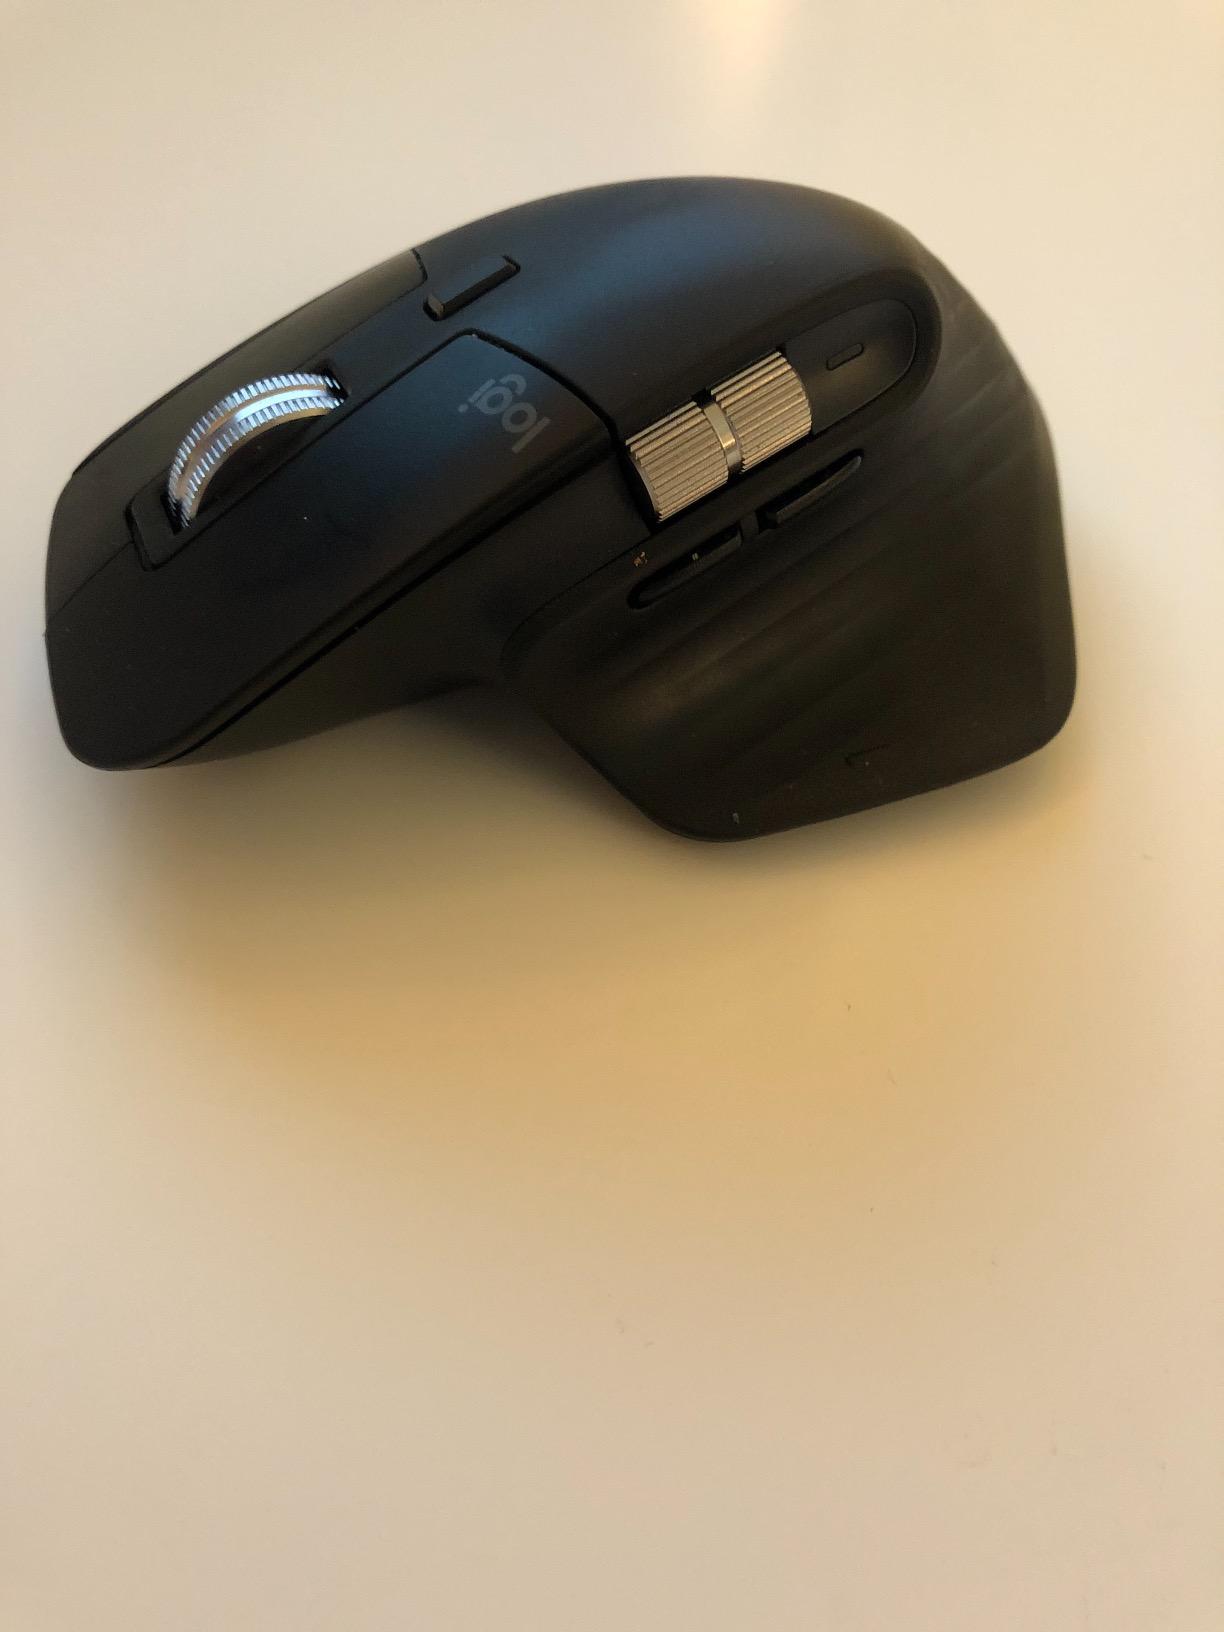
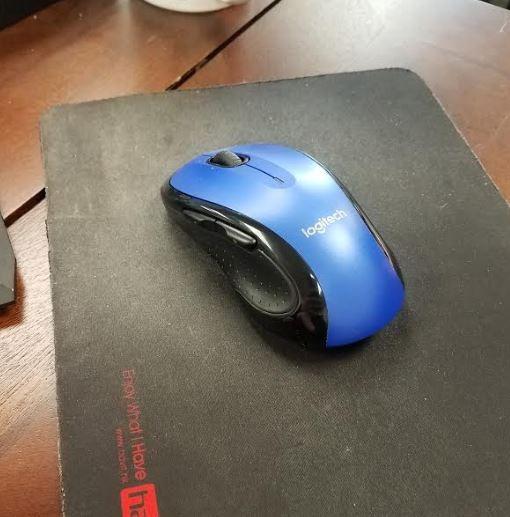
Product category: mouse
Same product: no